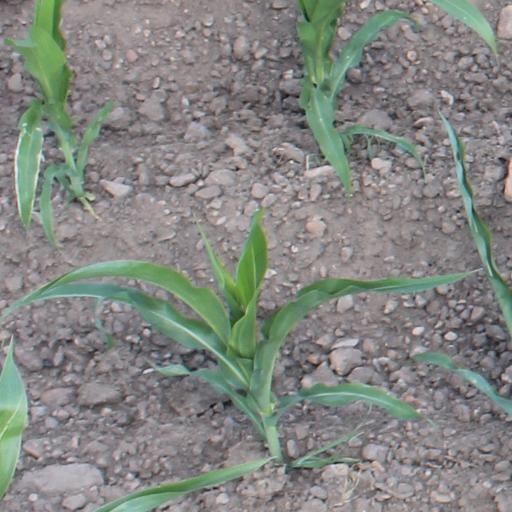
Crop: maize; corn